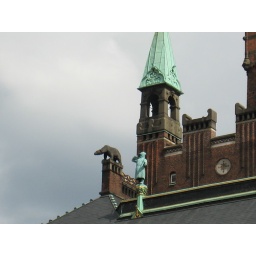
Bear on the roof the the Town Hall building in Copenhagen